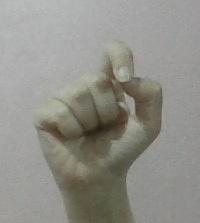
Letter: fa